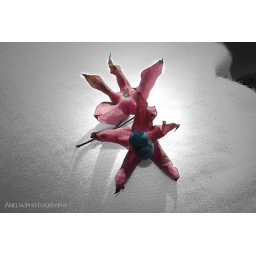
found this flower when we climb the highest mountain in shenzhen